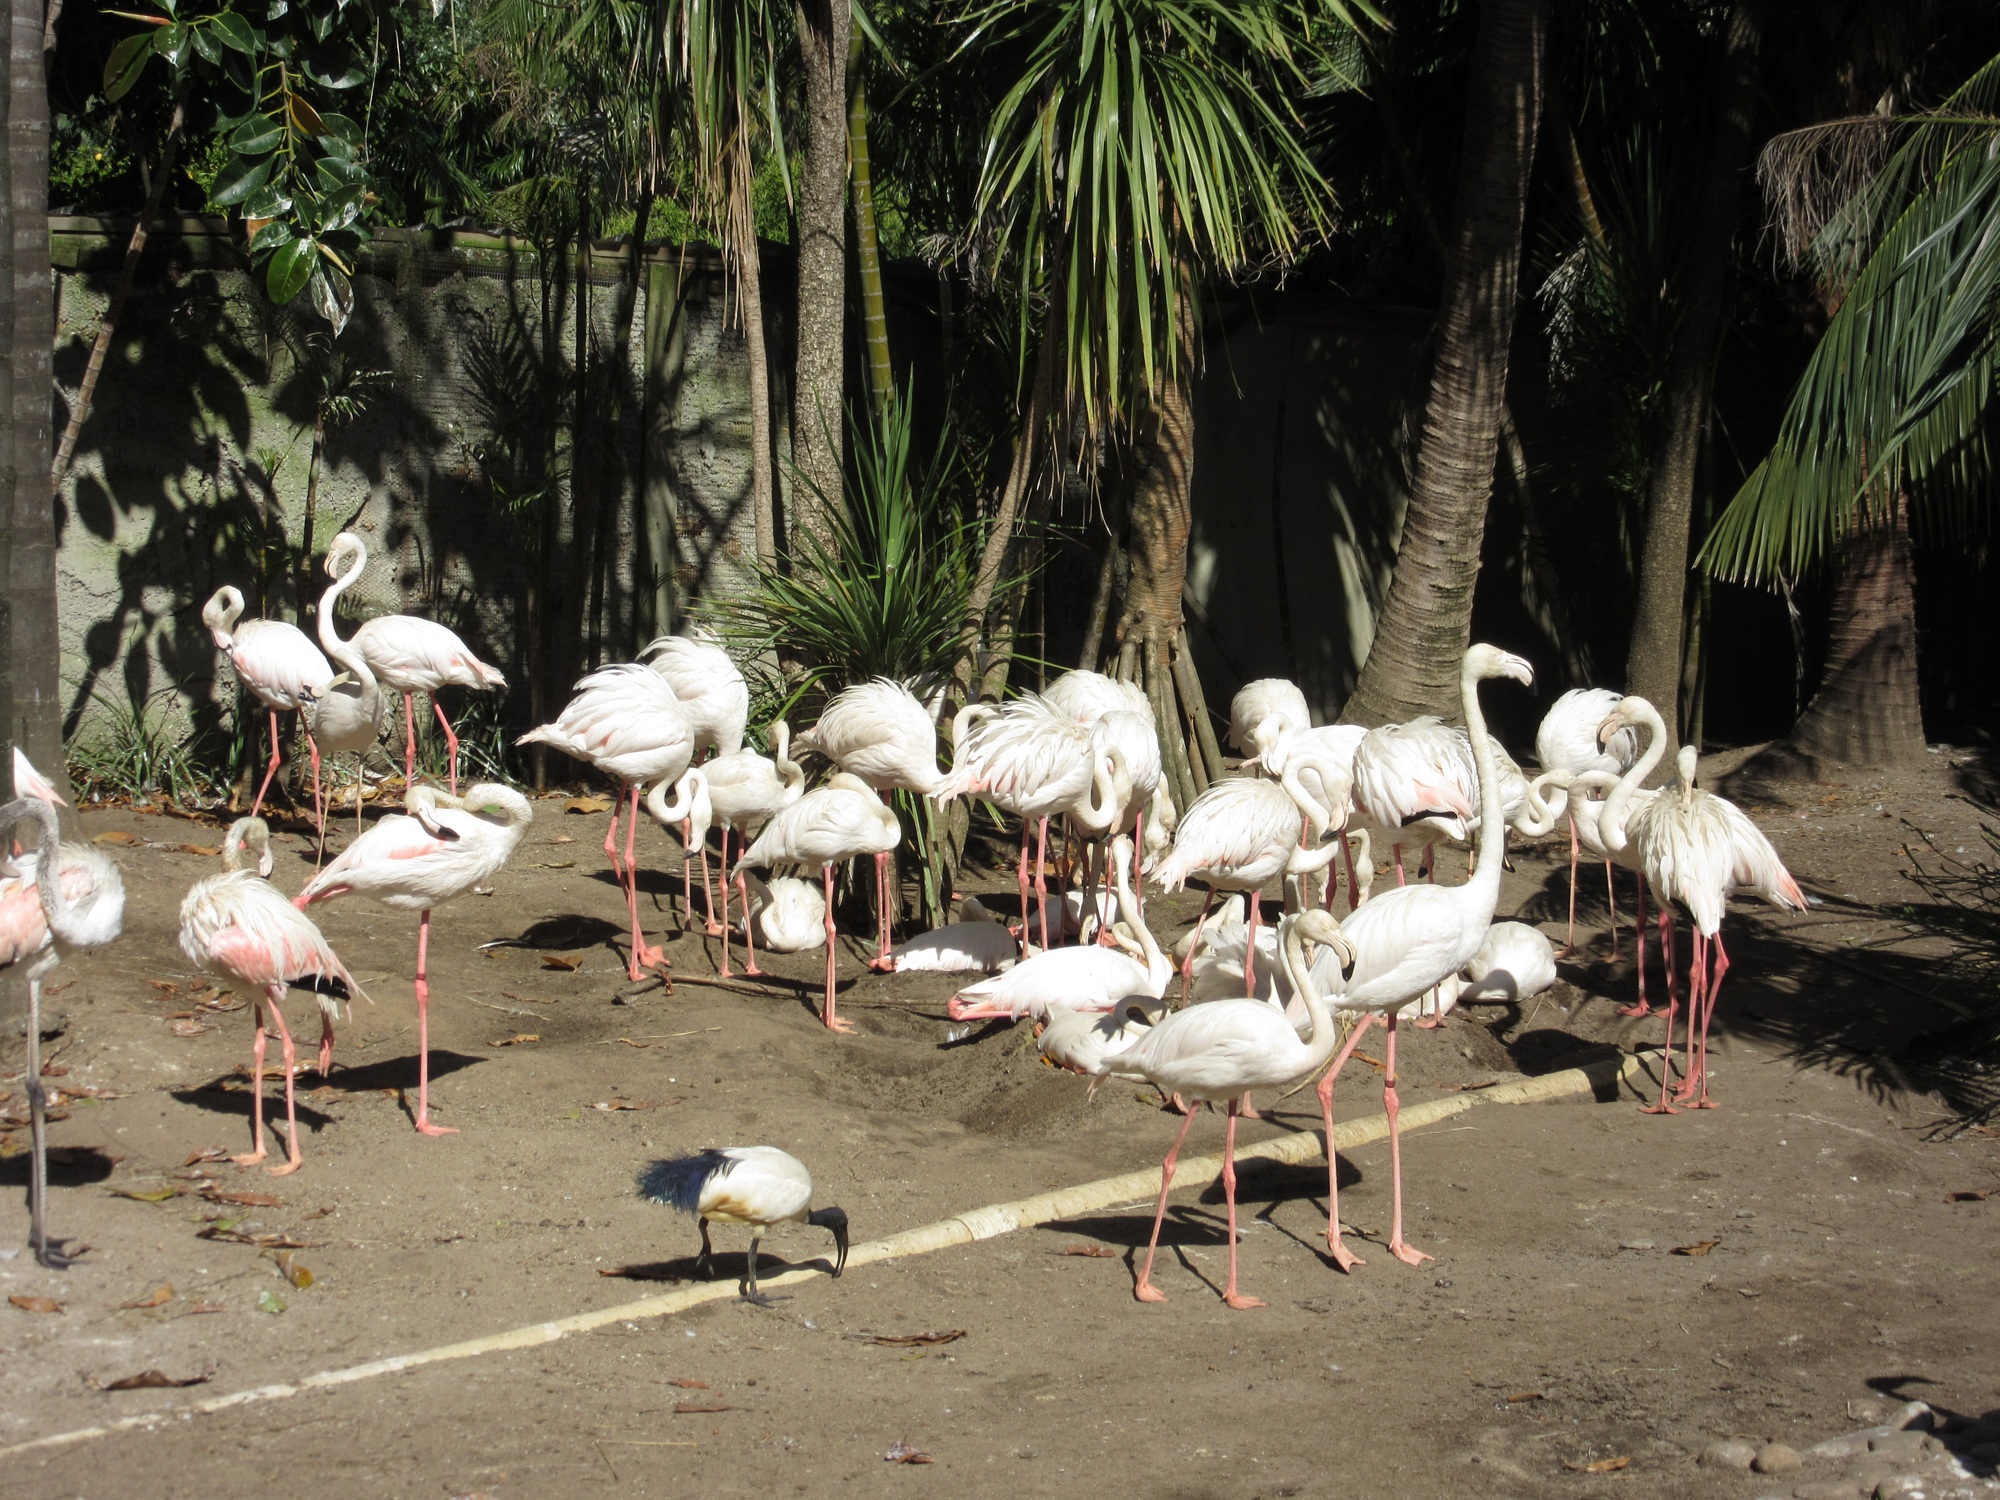
bird, white, wildlife, zoo, jungle, fauna, birds, water bird, flamingo s